Turkish Radio and Television Corporation

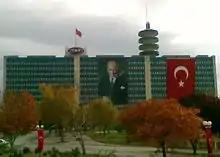
TRT's headquarters in Ankara.

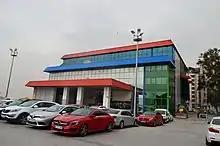
TRT Istanbul Tepebaşı studios

TRT's predecessor, was one of 23 founding broadcasting organisations of the European Broadcasting Union in 1950; it would return to the EBU fold as TRT in 1972. The original company started radio test broadcasts in 1926, with a studio built in Istanbul in 1927 and a studio in Ankara following in 1928.